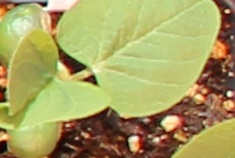
Label: Soybean